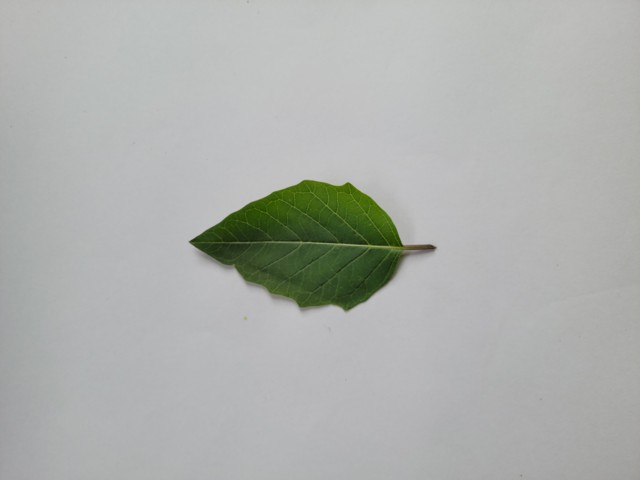
Plant: kalodhutura